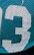
Number: 3